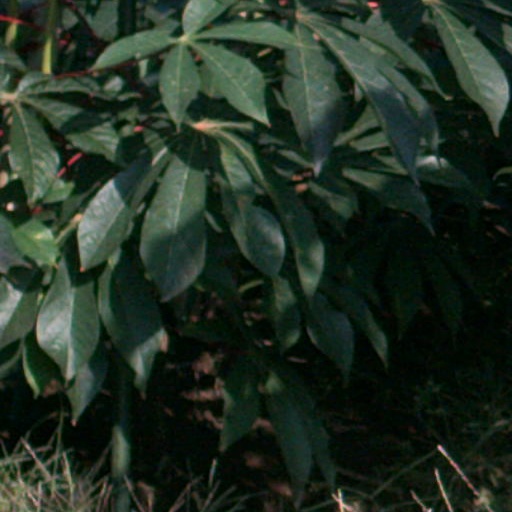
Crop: cassava